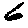
Label: 6